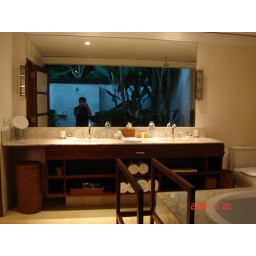
Double sink setup in the bathroom